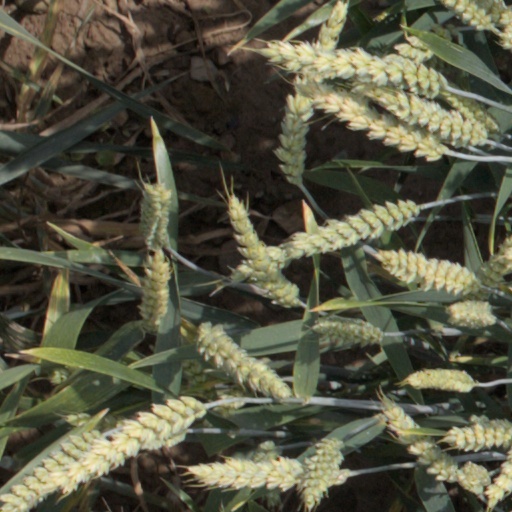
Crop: wheat